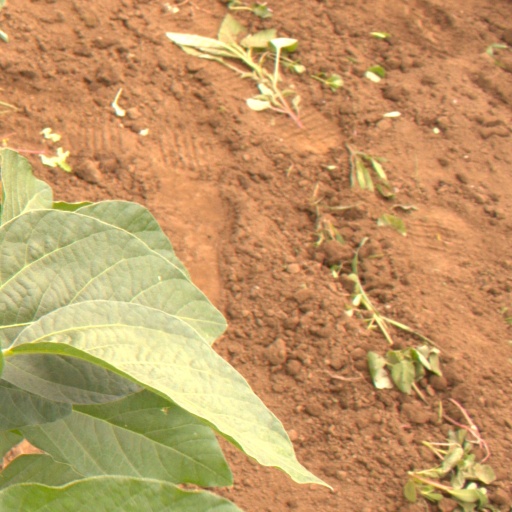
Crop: soybean